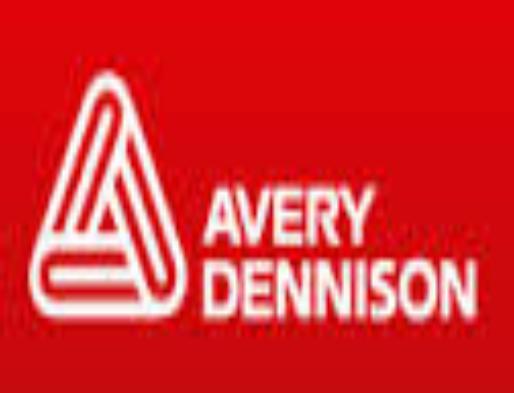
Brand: avery dennison-2
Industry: Others